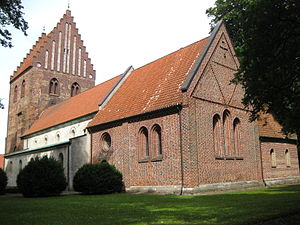
Stubbekøbing Kirke
Stubbekøbing Kirke
Stubbekøbing Kirke på Falster.
Stubbekøbing Kirke ligger i den centrale del af Stubbekøbing ca. 18 km NØ for Nykøbing Falster.